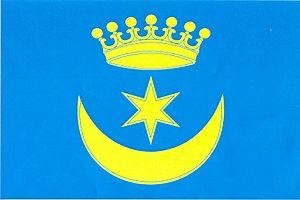
Volanice est une commune du district de Jičín, dans la région de Hradec Králové, en République tchèque. Sa population s'élevait à 221 habitants en 2017.